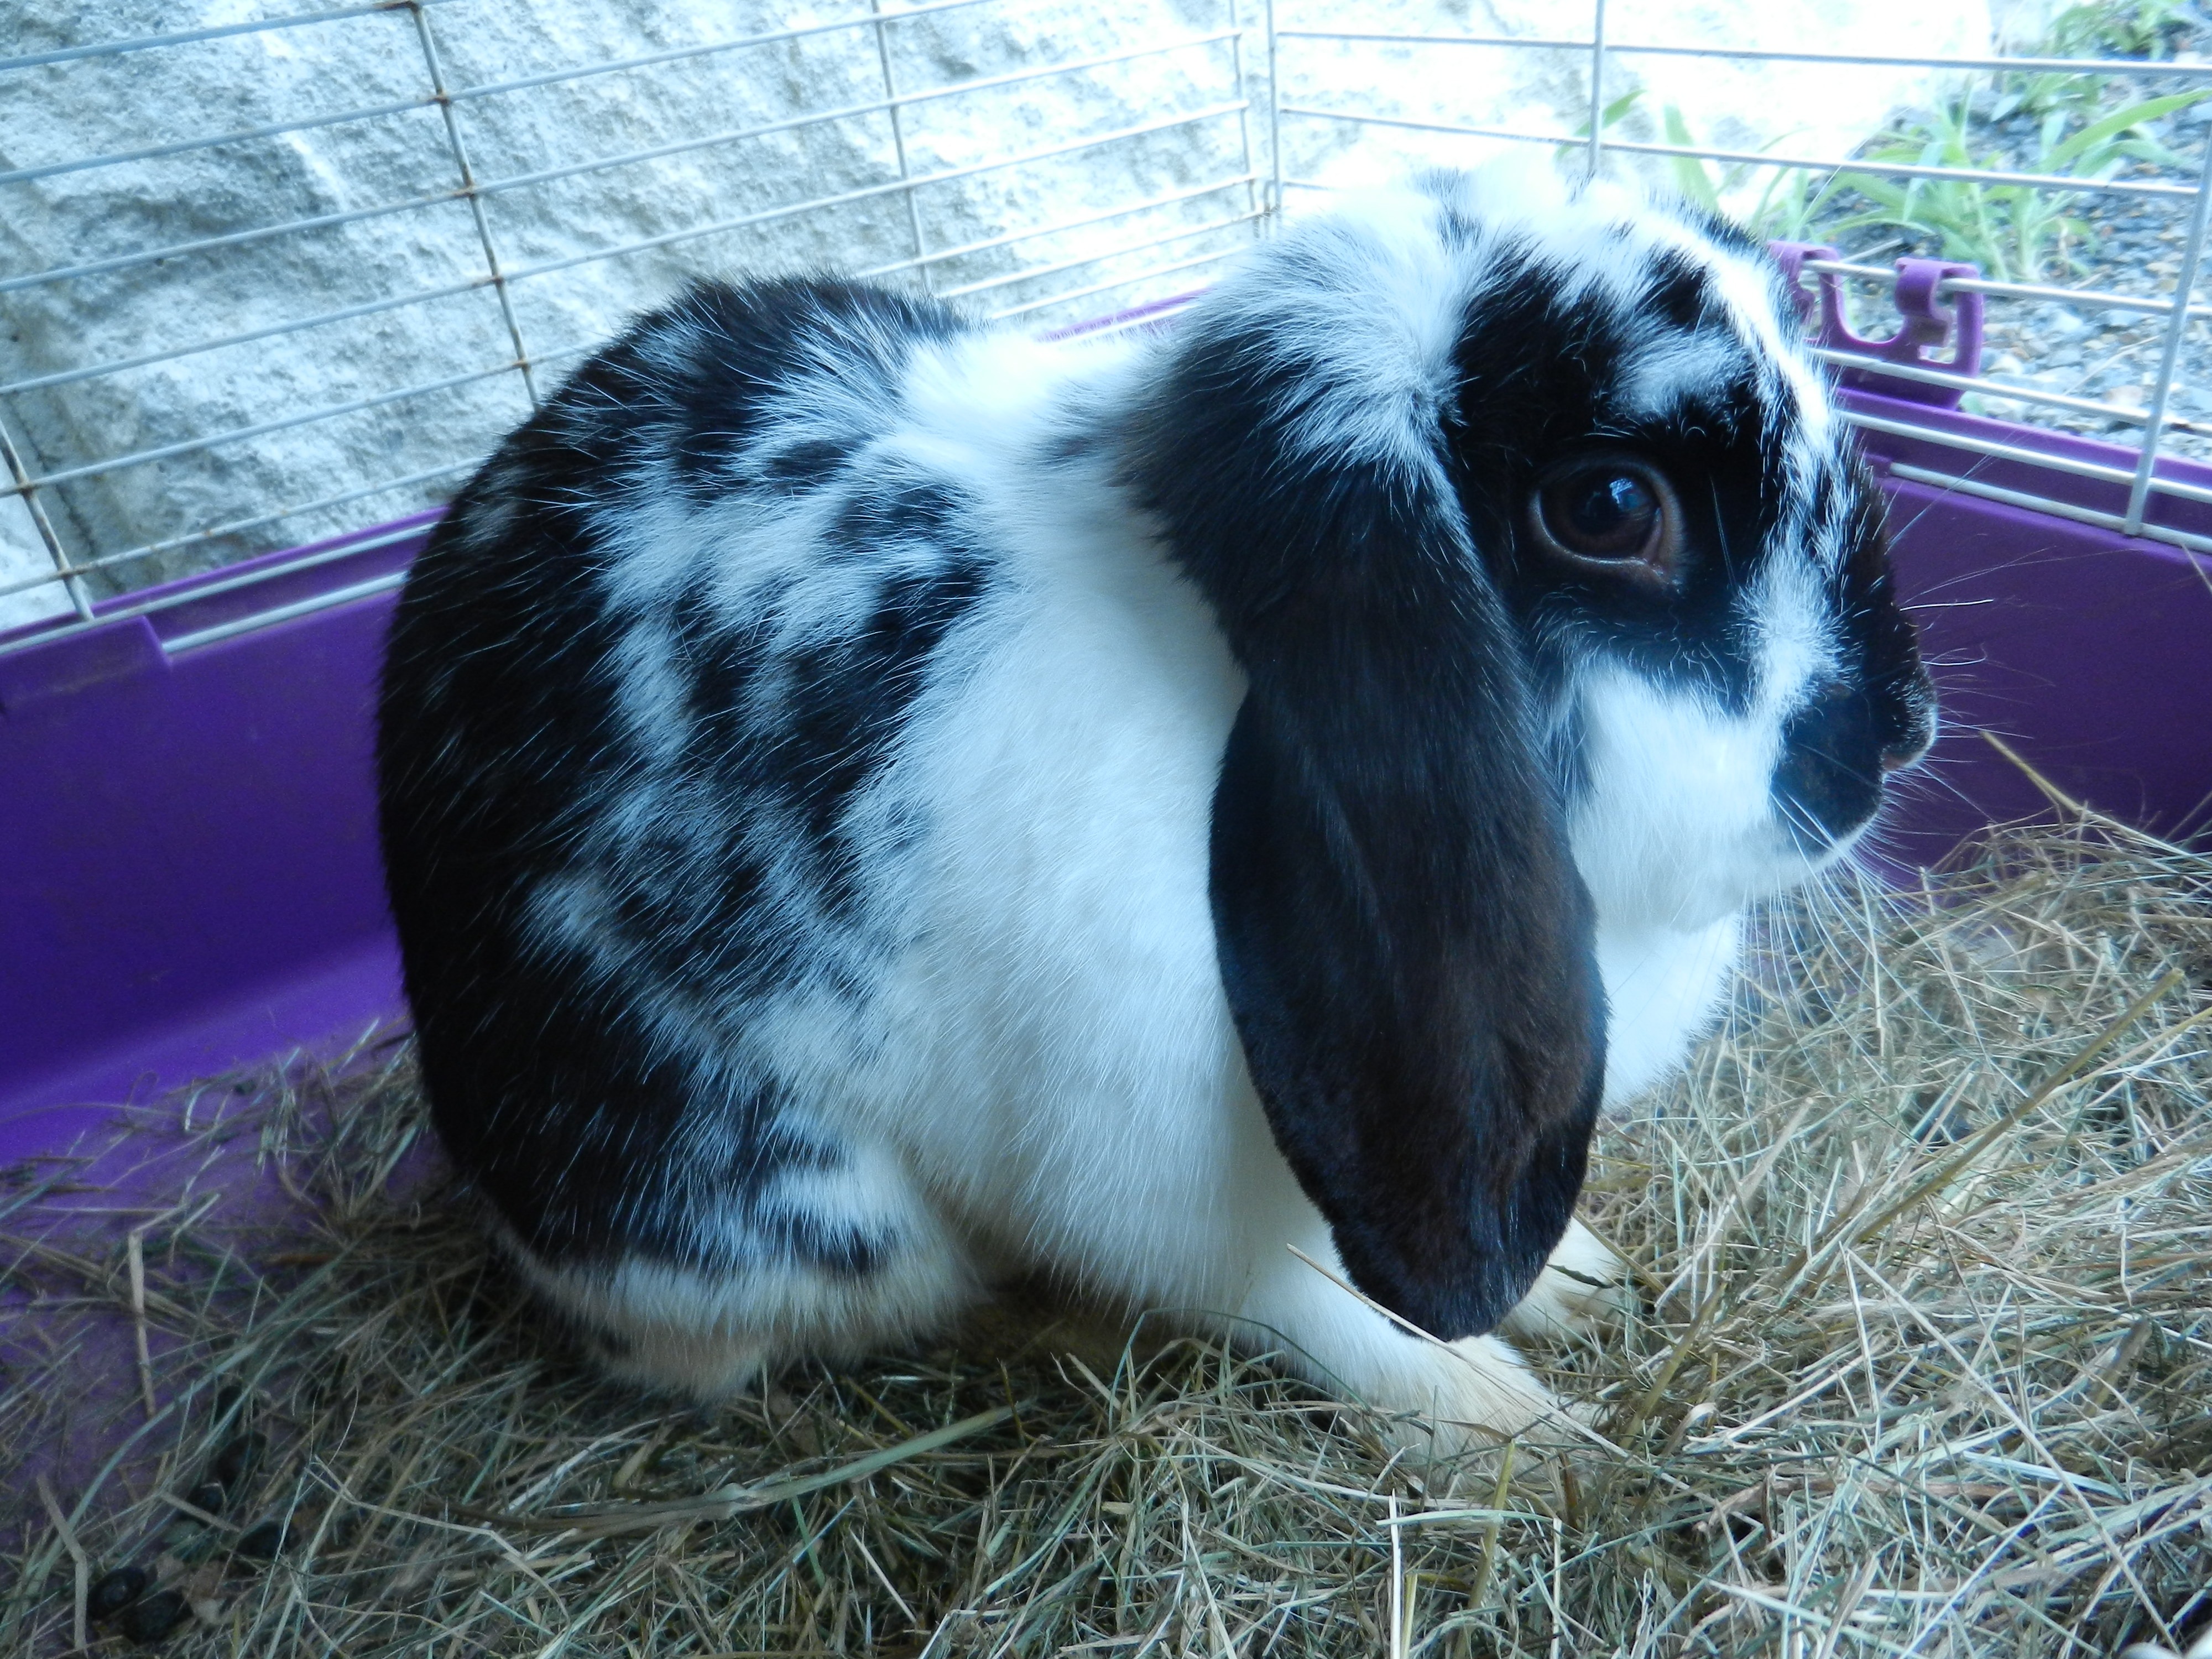
black and white, wildlife, pet, mammal, fauna, black white, rabbit, whiskers, animals, vertebrate, domestic rabbit, rabits and hares, bunny rabbit